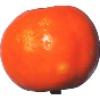
Label: clementine